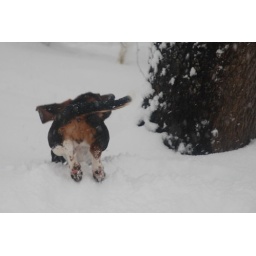
running around the tree